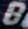
Number: 8